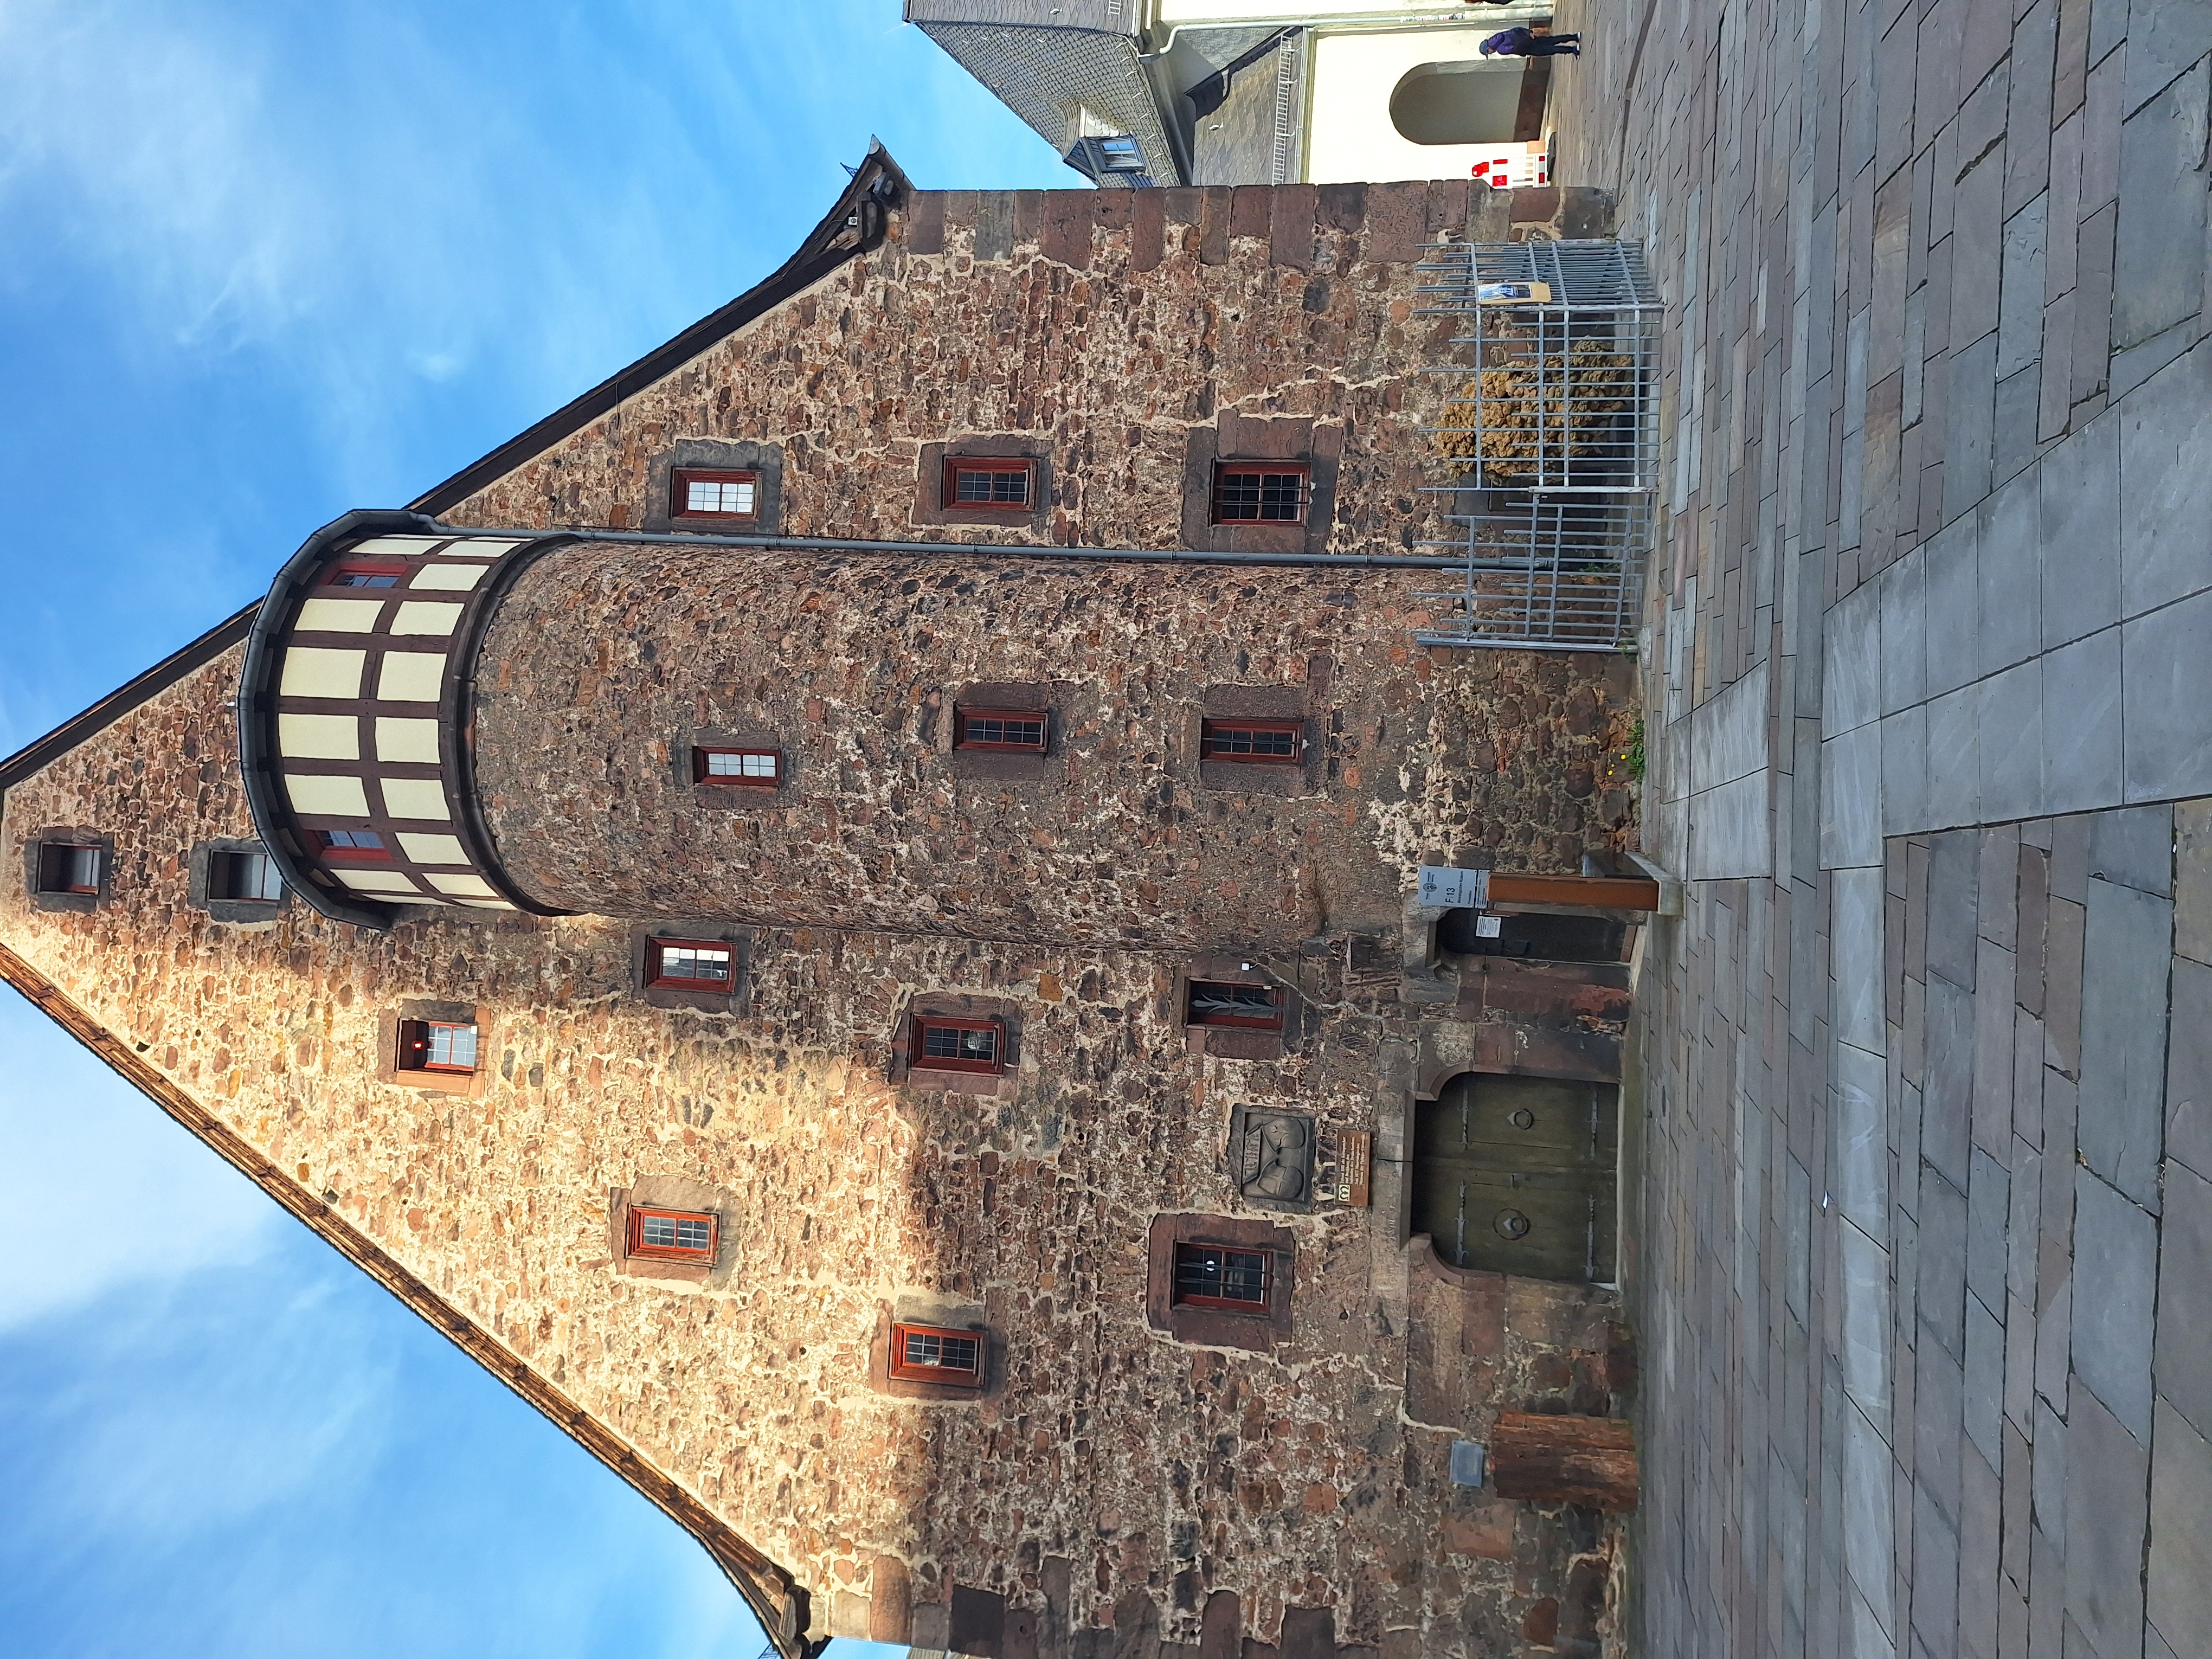
Building: Mineralogisches Museum